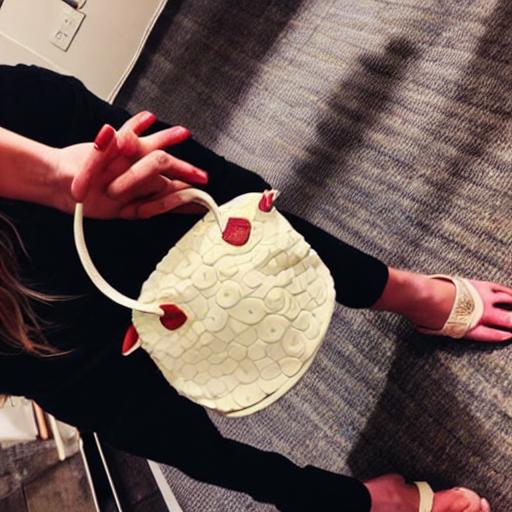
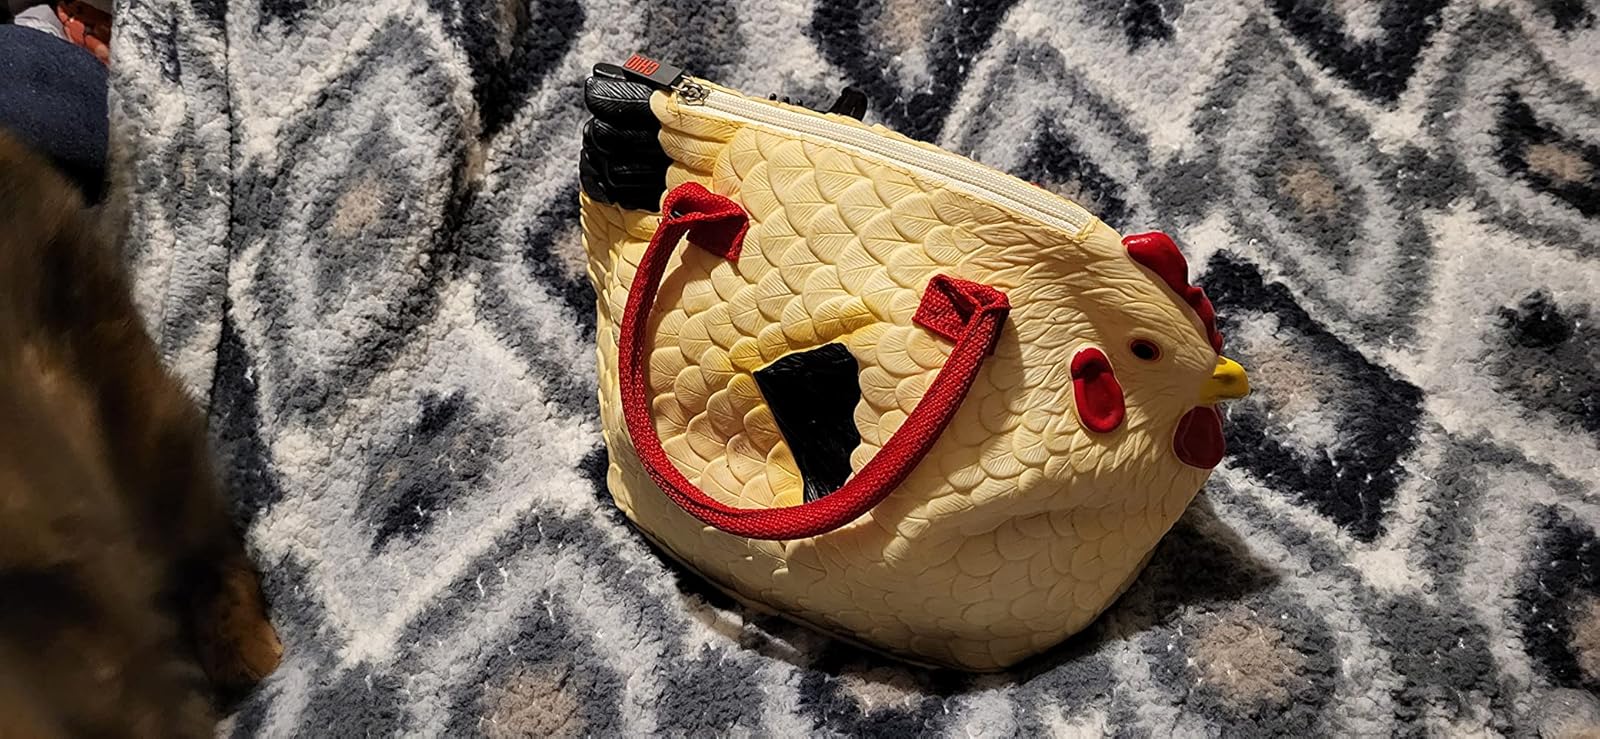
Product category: accessories_handbag
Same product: no